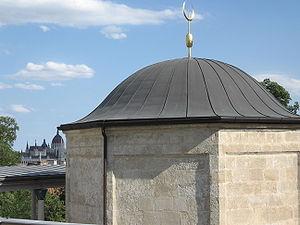
Turbe ou turbé, en turc, signifie « tombeau ». Ce terme est apparenté à l'arabe turbah ou tourba, qui peut aussi signifier un mausolée, mais le plus souvent un complexe funéraire, ou parfois une concession dans un cimetière.
Gül Baba, également connu sous le nom Cafer, est un poète ottoman et un derviche Bektachi. Compagnon du sultan Soliman le Magnifique, il participe à un certain nombre de campagnes en Europe à partir du règne de Mehmed II.